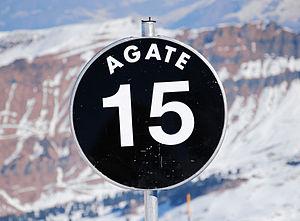
Une piste de ski est un parcours tracé et aménagé sur la neige pour la pratique du ski alpin, du ski de fond ou d'autres sports de glisse apparentés, géré et sécurisé en saison hivernale par une station de sports d'hiver.